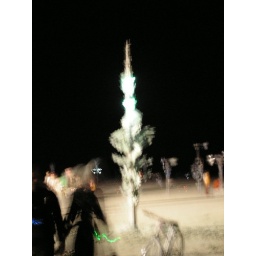
A steel tree forest rises around the Man